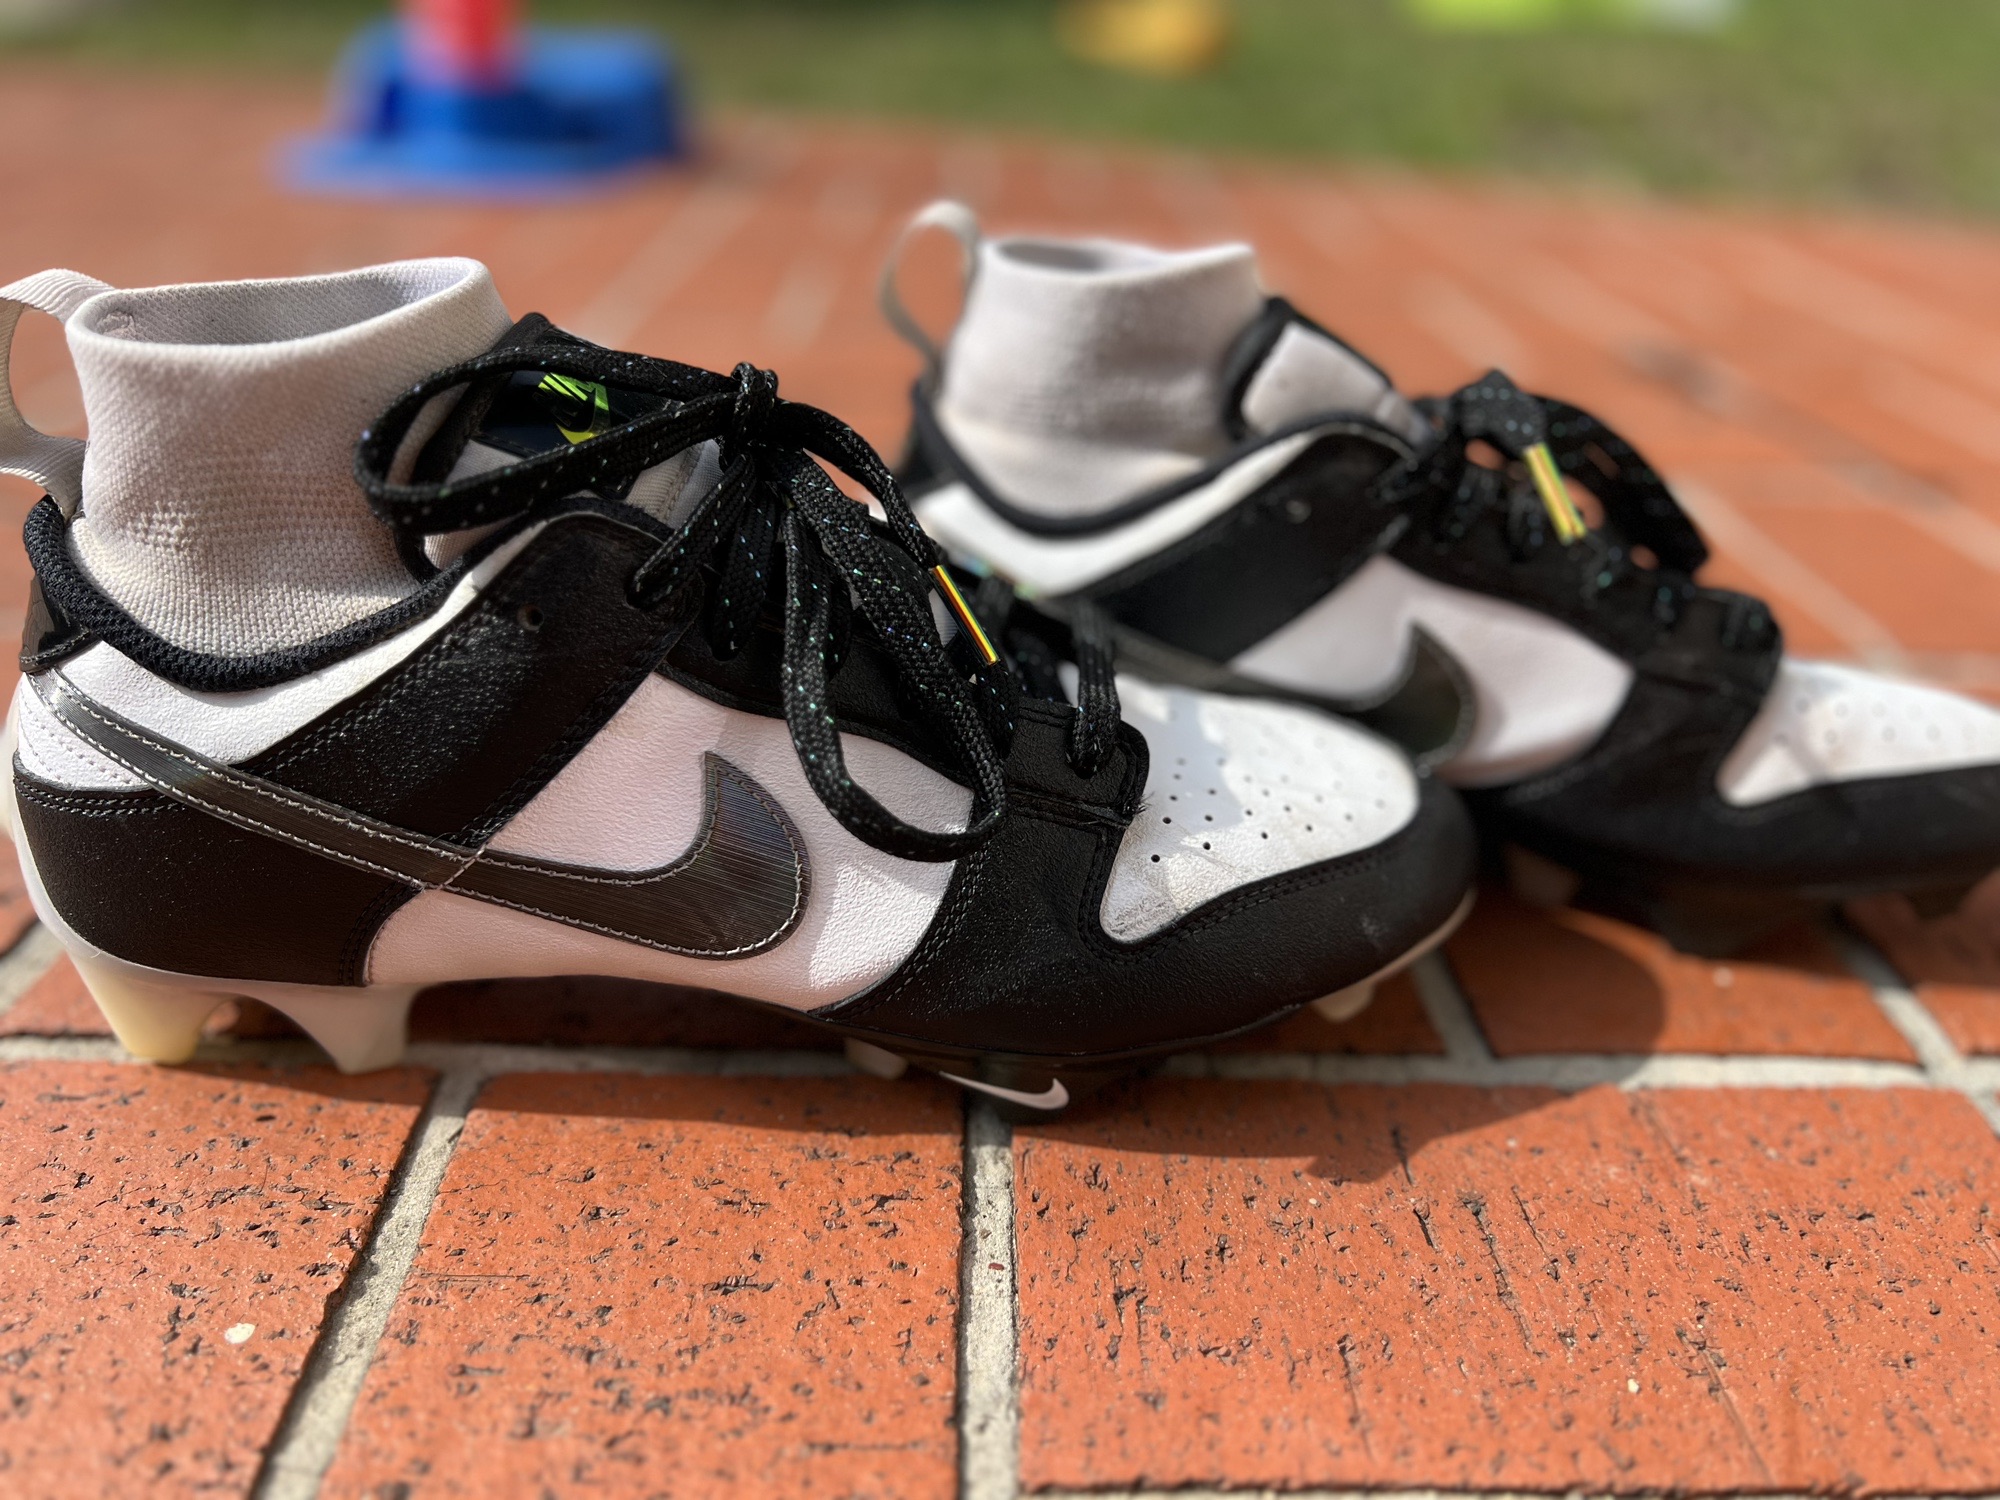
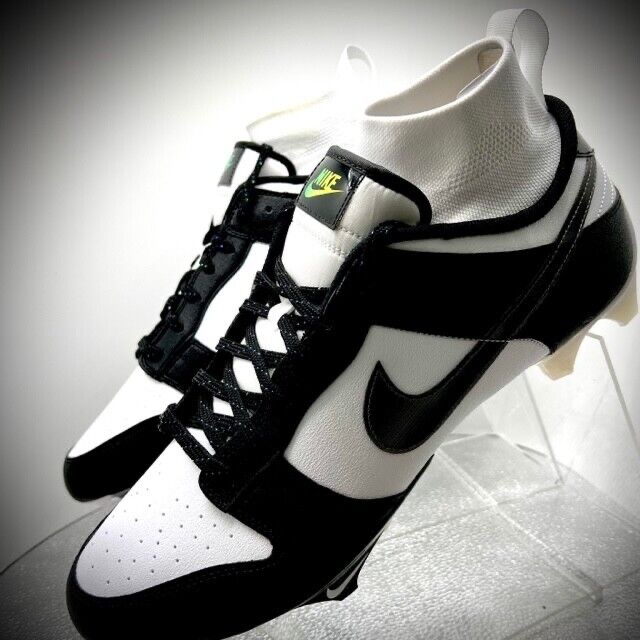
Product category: misc
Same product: yes